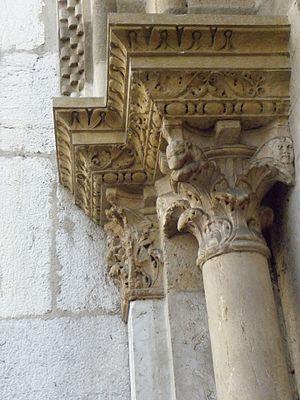
Chapiteaux de l'ébrasement gauche du portail occidental de l'église Saint-Pierre-des-Terreaux de Lyon (69). This building is indexed in the Base Mérimée, a database of architectural heritage maintained by the French Ministry of Culture,
Amédée est un archevêque de Lyon du XIIᵉ siècle.